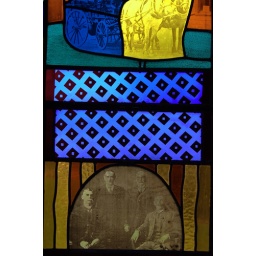
Detail of the stained glass windows in Makara Church